Cole Pratt

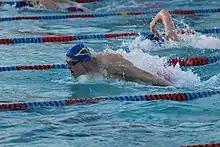
Cole Pratt in 2020

Cole Pratt (born 13 August 2002) is a Canadian swimmer who competes primarily in the backstroke and individual medley races.